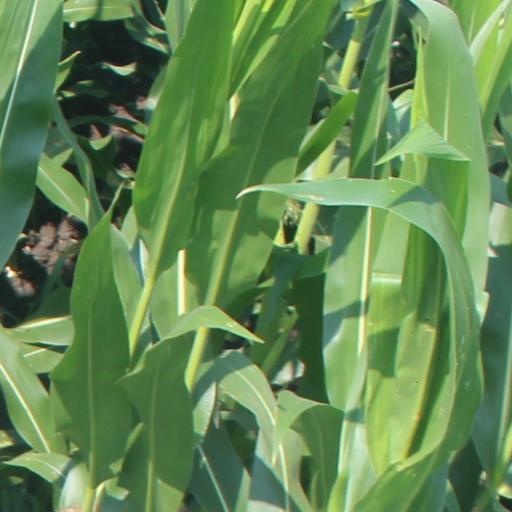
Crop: maize; corn